Maui Ahuna

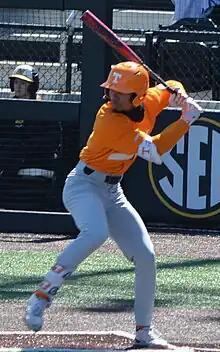
Ahuna with Tennessee in 2023

Walter Clyde "Maui" Ahuna (born March 11, 2002) is an American professional baseball shortstop in the San Francisco Giants organization.